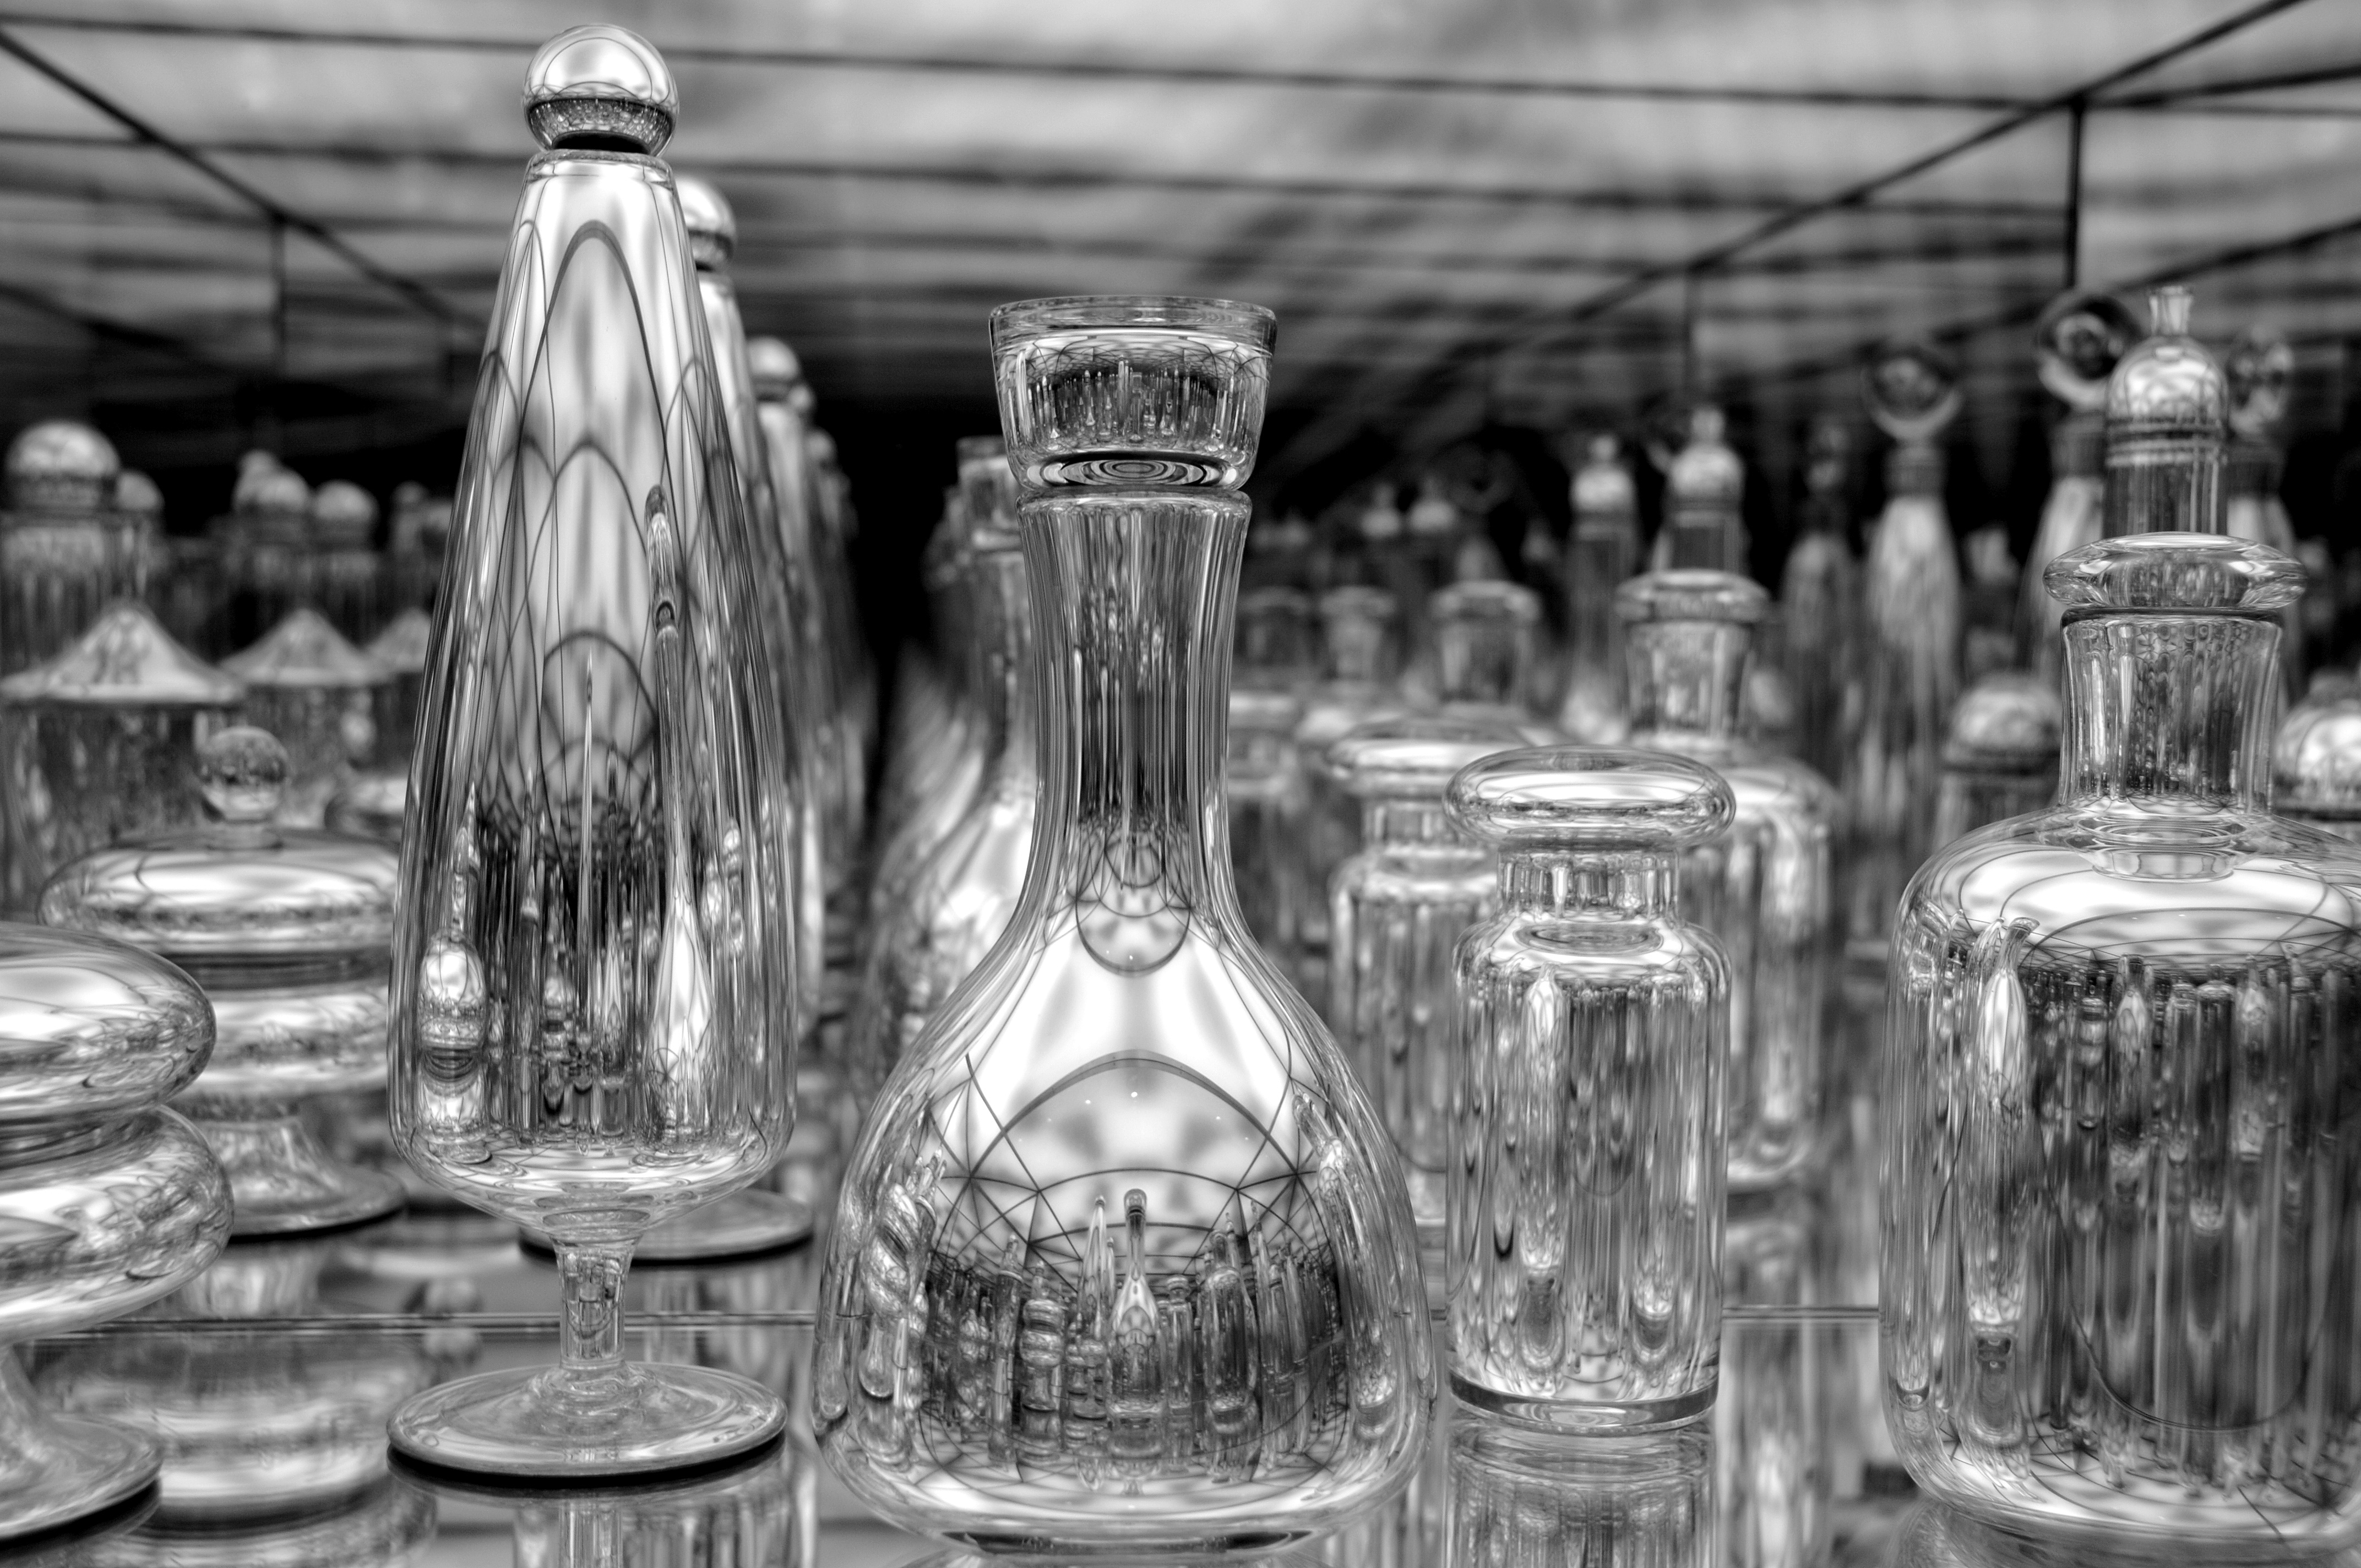
black and white, glass, reflection, bottle, monochrome, glass bottle, mason jar, design, silver, mirrors, shiny, monochrome photography, drinkware